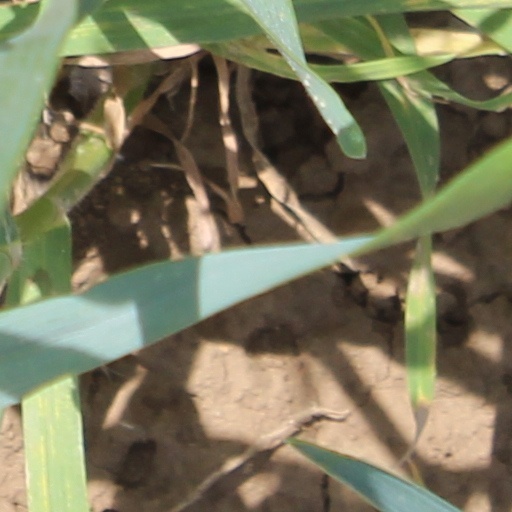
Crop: wheat